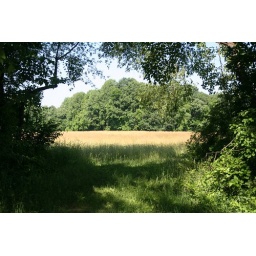
Sunlit field through a gap in the trees